Adriana Campos

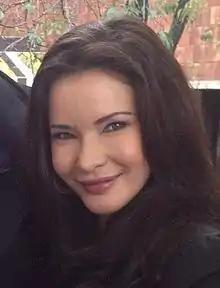

Adriana Campos (February 27, 1979 – November 3, 2015), was a Colombian television, film and stage actress. She worked with RCN Televisión and Caracol Televisión as an actress of telenovelas.